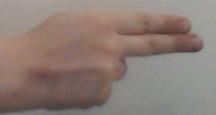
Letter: ain